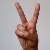
The image shows a hand gesture representing the letter 'V' in Indian Sign Language.